Dacia Duster

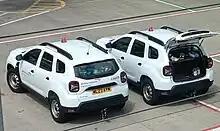
Dacia Duster utility vehicles at Heathrow Airport

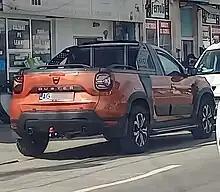
Dacia Duster Pick-Up (facelift)

In October 2020, Dacia introduced the single cab pick-up version based on the four-wheel drive Duster model. Developed in collaboration with the Romanian engineering consultancy and coachbuilder Romturingia from Câmpulung who converted, at around €3,000 each, around 500 Dusters into pickups starting in 2014 for Romanian utility company OMV Petrom, the Duster Pick-Up features a length cargo bed with a loading capacity of and a maximum payload of , has a ground clearance of , and is equipped with the Blue dCi diesel engine that develops and of torque.